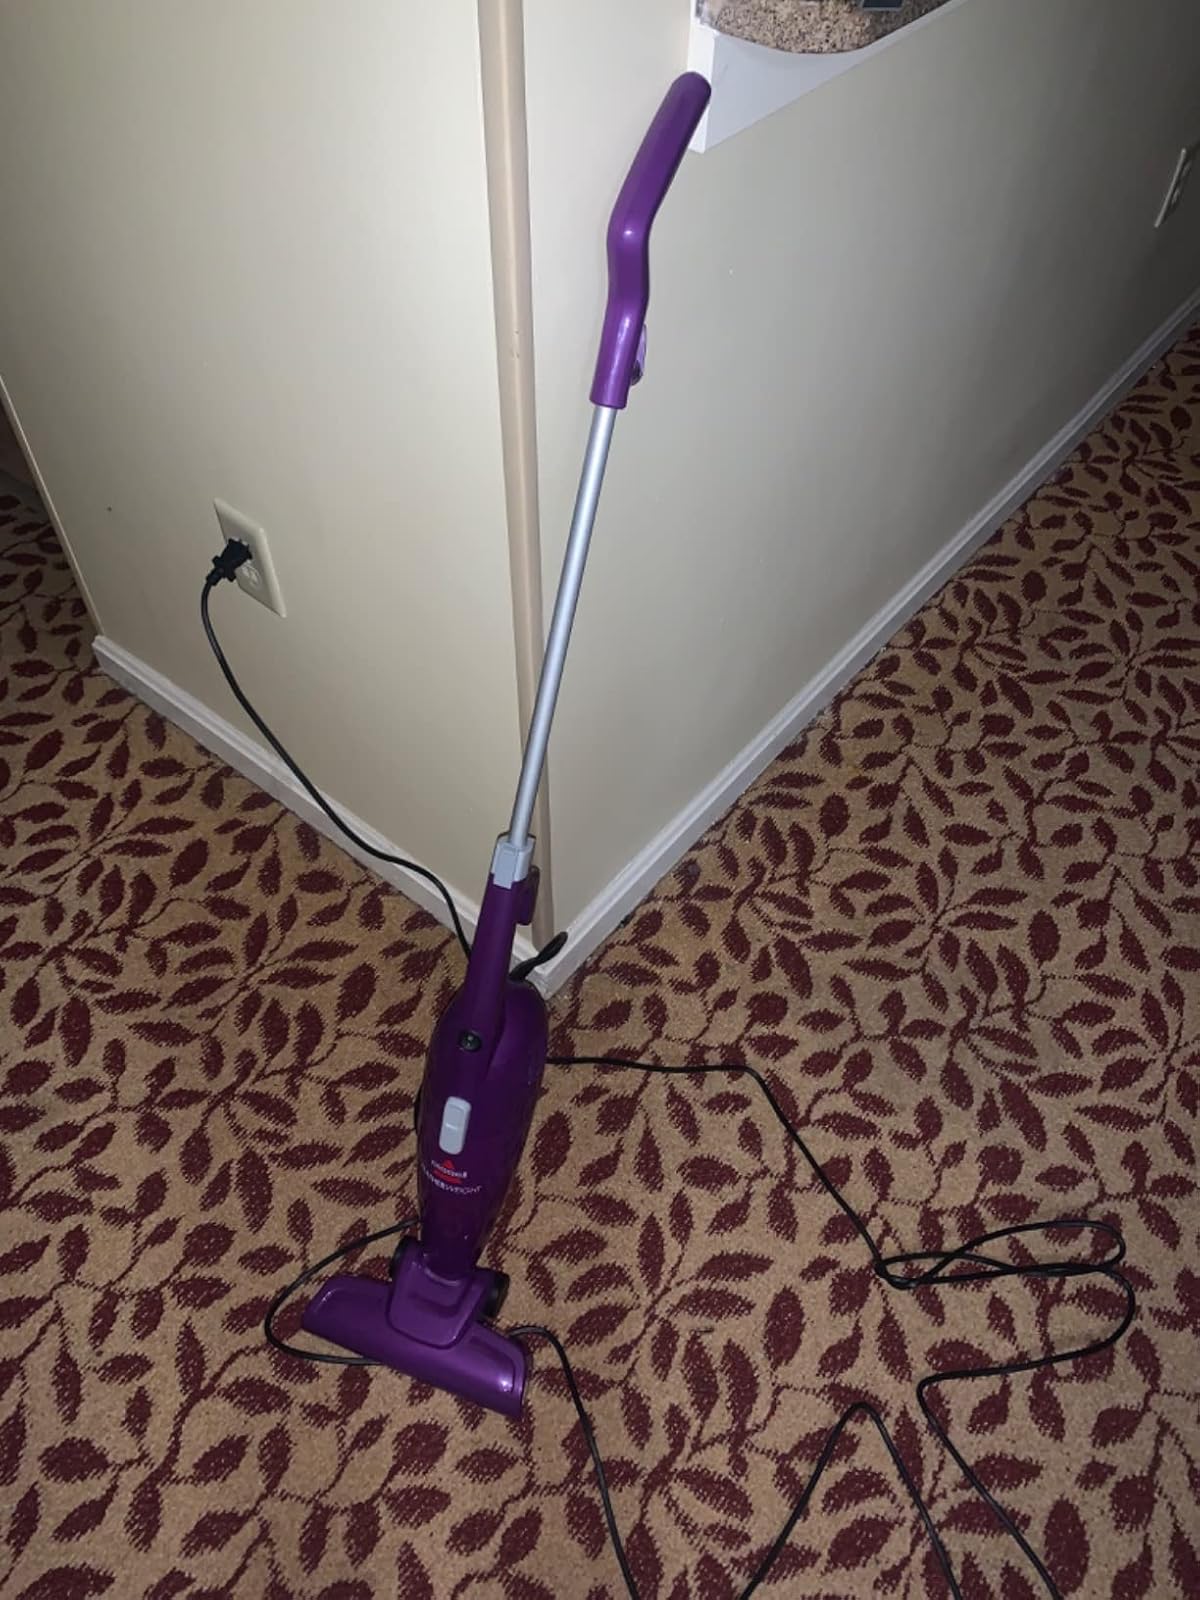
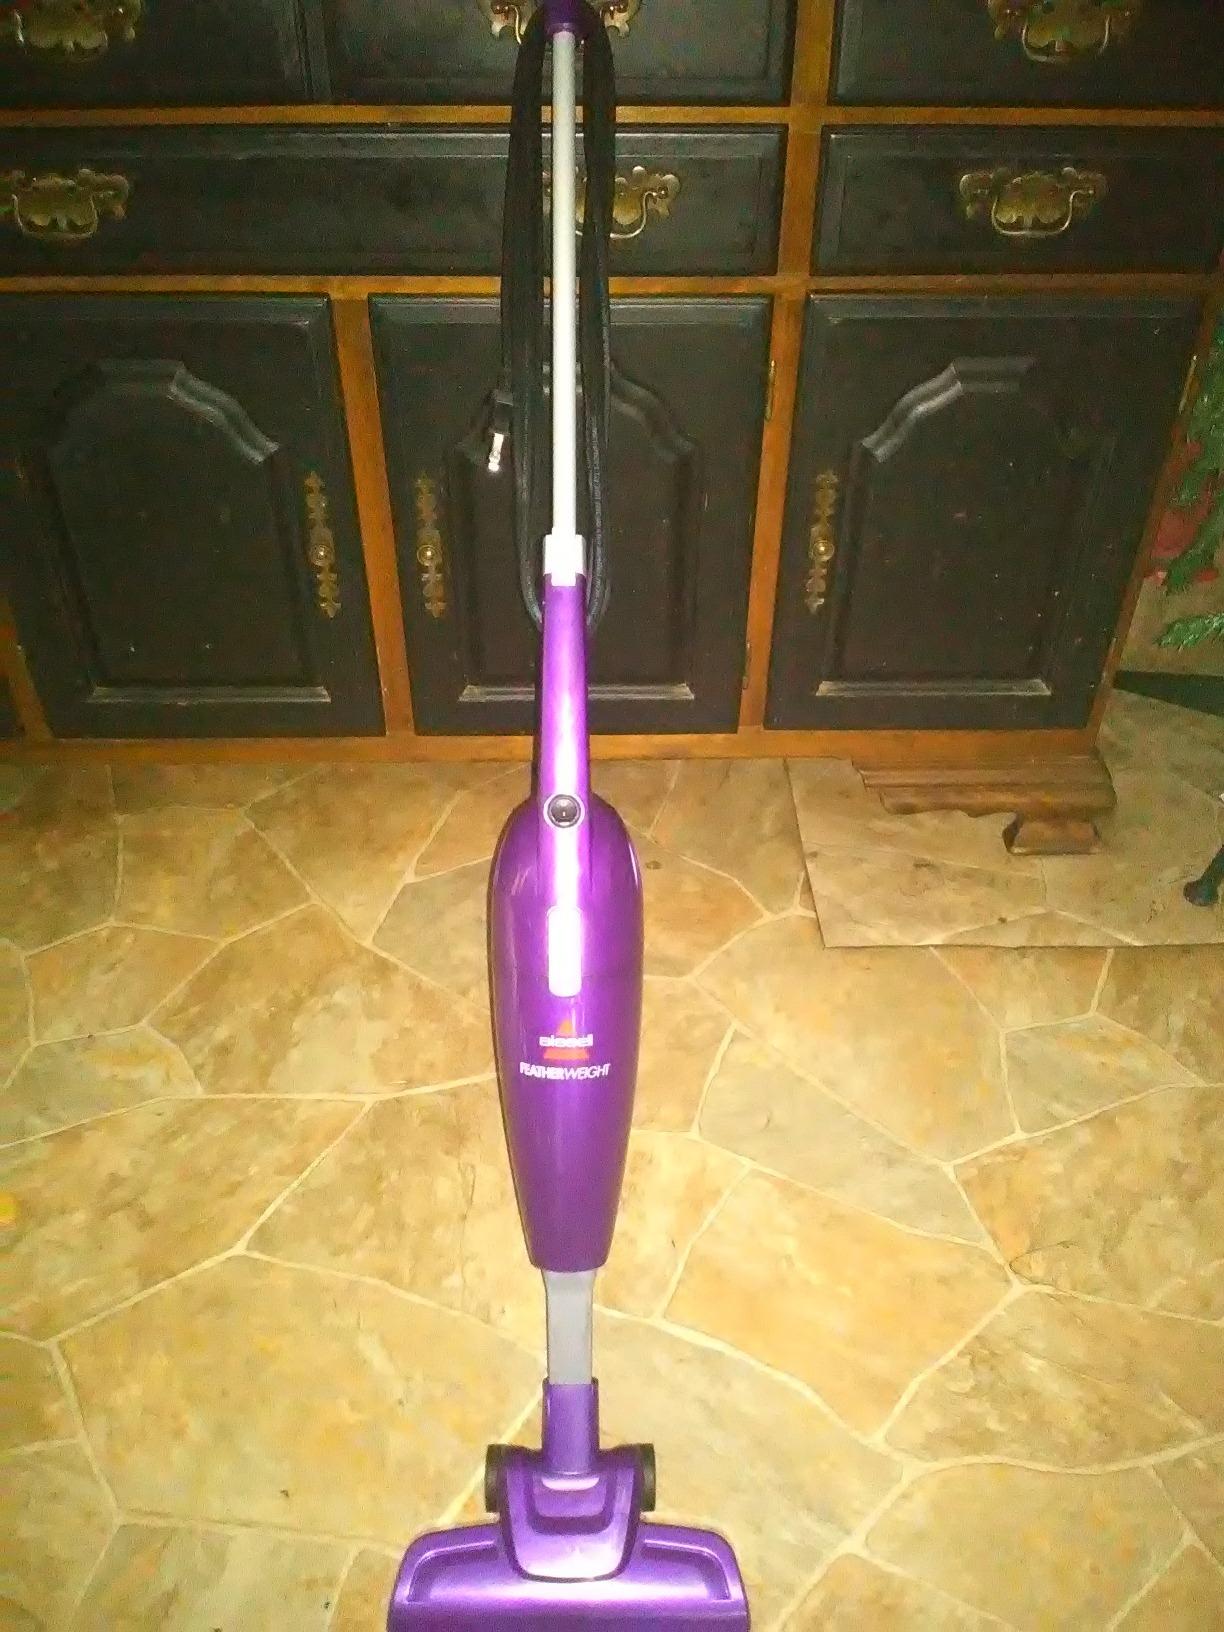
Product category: items_vacuum
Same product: yes